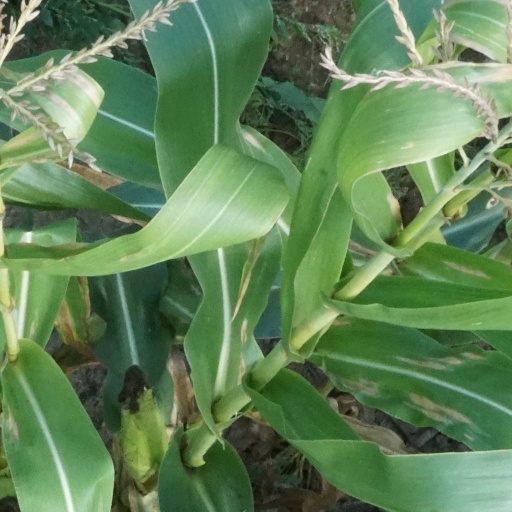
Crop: maize; corn